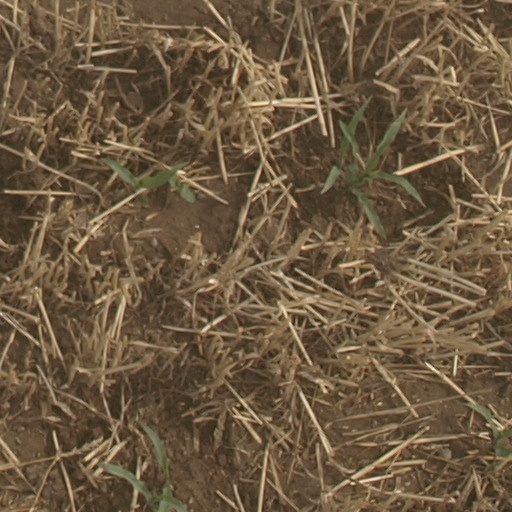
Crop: maize; corn